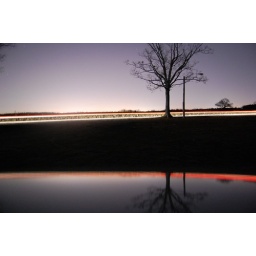
a tree on lorton road reflected by the hood of a car